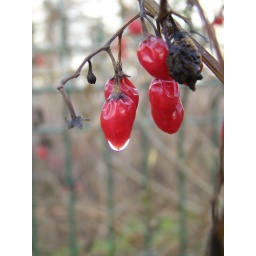
A drop of water on some red berries in the Bois de Bolougne on the way to the Chateau de Bagatelle.